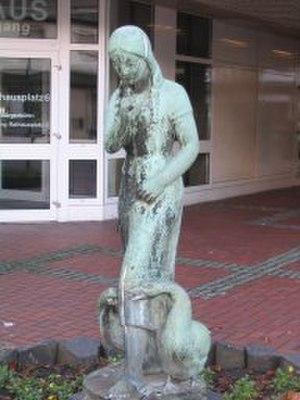
Monheim am Rhein est une ville de Rhénanie-du-Nord-Westphalie, située dans l'arrondissement de Mettmann. La ville est située entre Düsseldorf, Leverkusen et Cologne.
La Gänseliesel est une figure de sculpture ou de peinture largement thématisée dans les pays germanophones. Elle représente une fillette ou une jeune fille, accompagnée d'oies qu'elle amène au marché ou à la mare. On la trouve comme élément décoratif de fontaines ou de maisons, ou bien de peintures de scènes villageoises. La Gänseliesel de Göttingen est un symbole traditionnel des étudiants de la ville et la plus connue de ces statues.